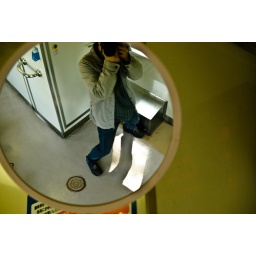
A photographer in the train mirror